Russian cruiser Gerzog Edinburgski

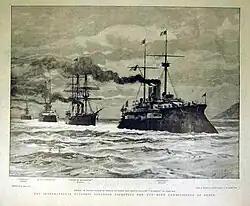
Illustration of units of the International Squadron arriving at Suda Bay, Crete, on 21 December 1898. The French protected cruiser "Bugeaud", carrying Prince George of Greece and Denmark, who will take up duty as High Commissioner of the Cretan State, leads the column. She is followed (right to left) by "Gerzog Edinburgski", the British battleship , and the "Francesco Morosini".

"Gerzog Edinburgski" was originally to be named "Alexander Nevski" but was renamed before launching. She was launched in 1875 and served in the Far East from 1879 to 1884 and in the Mediterranean Sea from 1897 until ca. 1900. While in the Mediterranean, she deployed to Crete to serve in the International Squadron, a multinational force made up of ships of the Austro-Hungarian Navy, French Navy, Imperial German Navy, Italian Royal Navy ("Regia Marina"), Imperial Russian Navy, and Royal Navy that intervened in the 1897-1898 Greek uprising on Crete against rule by the Ottoman Empire. She took part in the squadron's final operations when, as flagship of the commander of the squadron's Russian forces, Rear Admiral Nikolai Skrydlov, she departed Crete along with the British battleship (flagship of the commander of British forces in the squadron, Rear-Admiral Gerard Noel) and the Italian battleship "Francesco Morosini" (flagship of the admiral commanding the squadron's Italian ships) in steaming to Milos with the French protected cruiser "Bugeaud", flagship of the International Squadron's overall commander, Rear Admiral Édouard Pottier. At Milos, they rendezvoused with Prince George of Greece and Denmark aboard his yacht. After Prince George boarded "Bugeaud" on 20 December, "Gerzog Edinburgski", "Francesco Morosini", and "Revenge" escorted "Bugeaud" to Crete, where Prince George disembarked on 21 December 1898 to take office as the High Commissioner of an autonomous Cretan State under the suzerainty of the Ottoman Empire, bringing the Cretan uprising to an end. The International Squadron then dissolved.